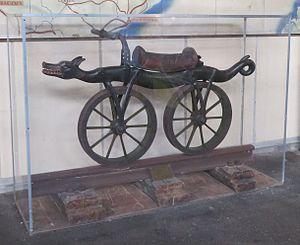
La draisine fait partie du matériel roulant ferroviaire, c'est le nom généralement donné à un véhicule automoteur, léger, principalement utilisé pour le service des voies ferrées, notamment l'inspection des lignes et le transport du matériel et du personnel de maintenance. Depuis quelques années, il existe aussi des draisines conçues spécifiquement pour une utilisation de loisir sur d'anciens tronçons de voie ferrée, elles sont actionnées par des pédaliers.
Une draisienne est un véhicule à deux roues alignées que l'on fait avancer en poussant sur le sol avec ses pieds. Les premières draisiennes étaient munies d'une sorte de guidon qui permet juste de poser les mains et d'un dirigeoir, sorte de levier permettant d'orienter la roue avant.